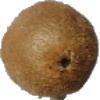
Label: Kiwi 1